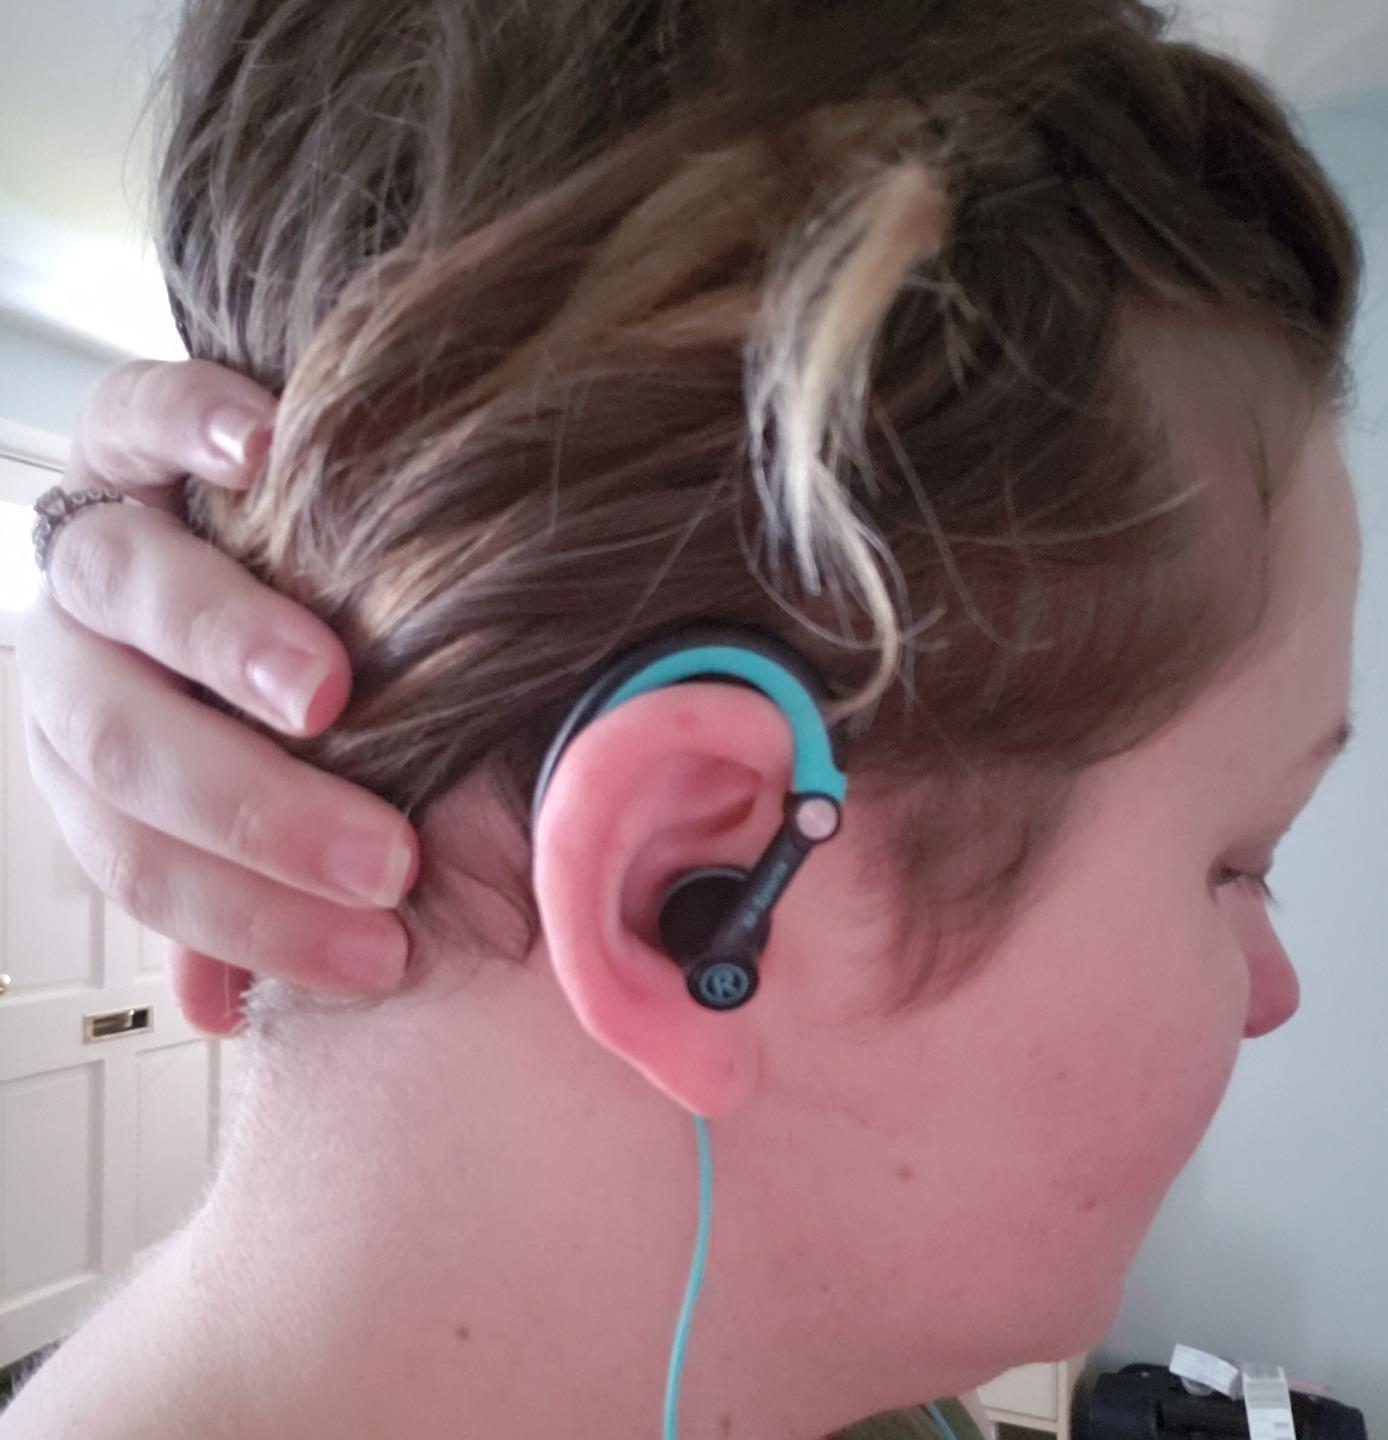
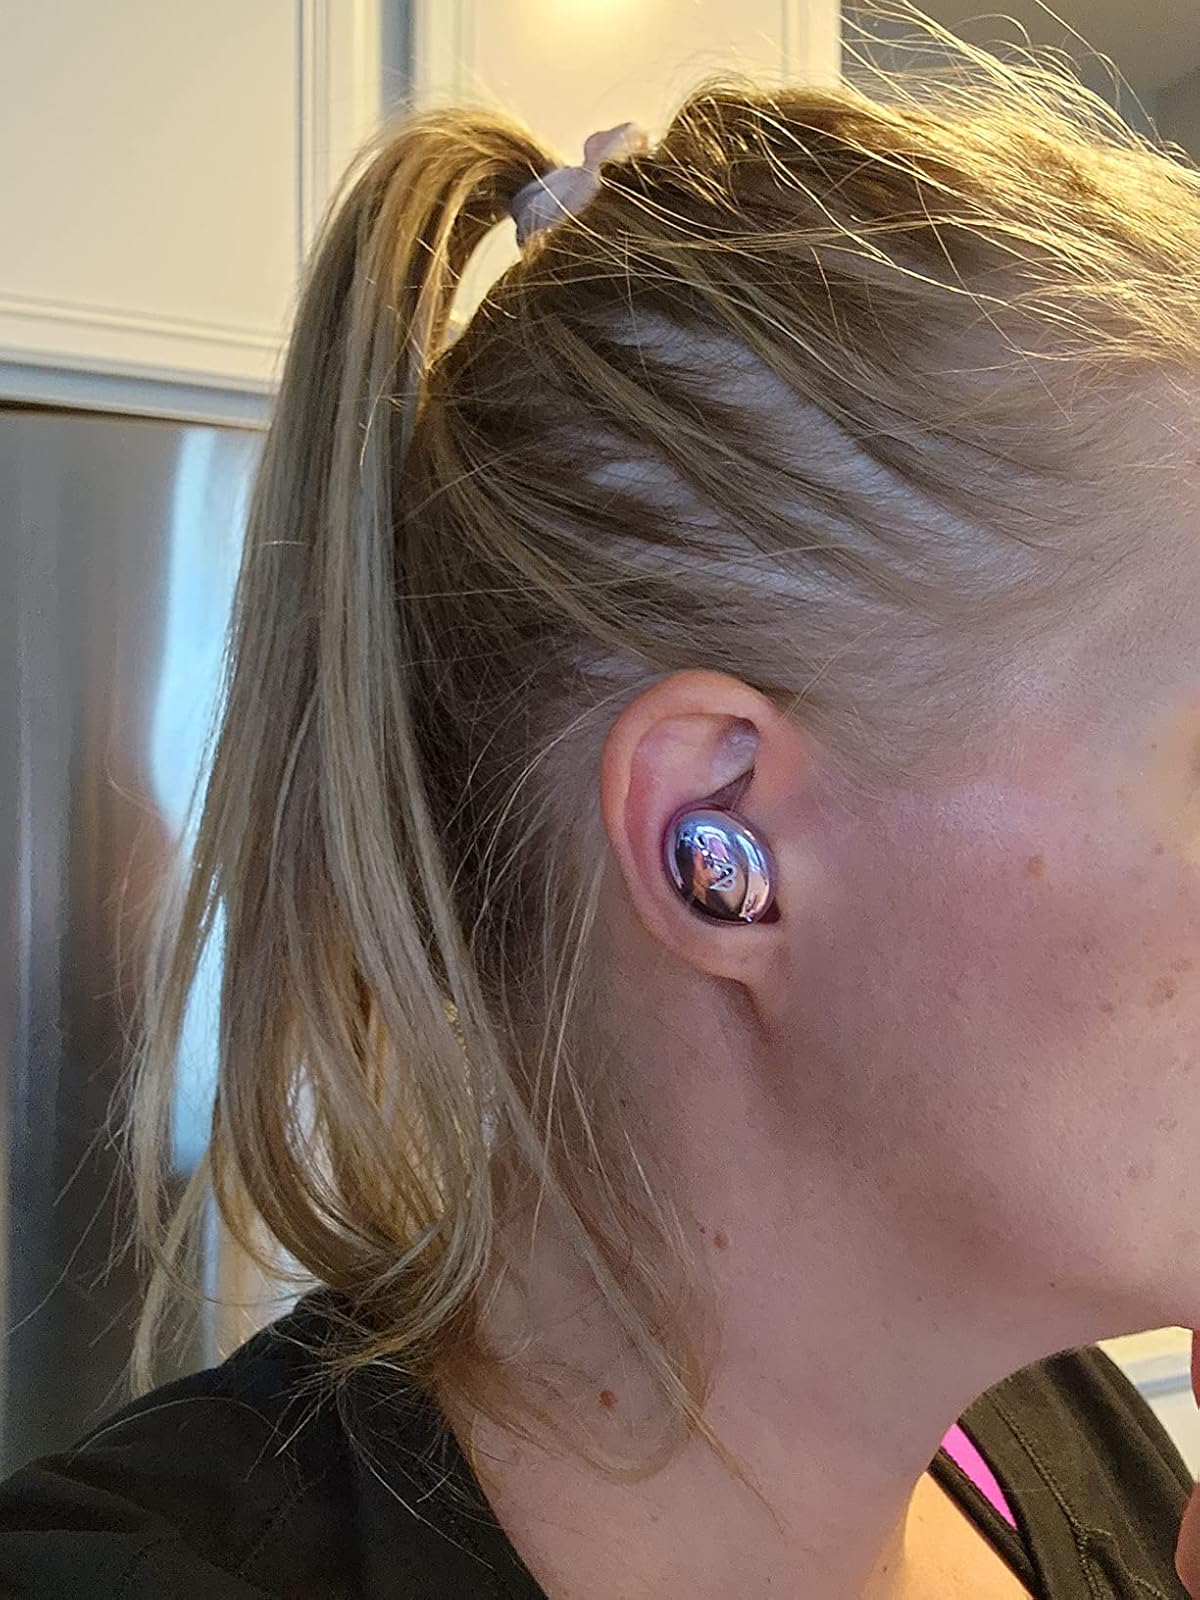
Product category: earbuds
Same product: no